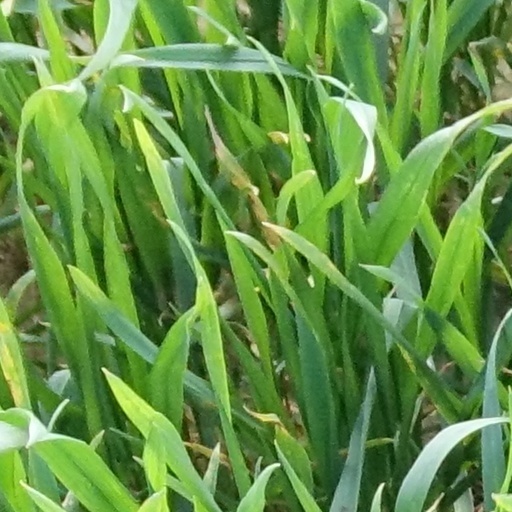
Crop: wheat